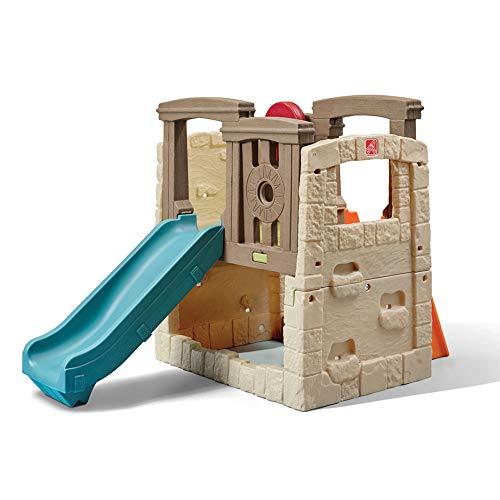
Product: Step2 Naturally Playful Woodland Climber II | Kids Activity Climber Outdoor Playset, Brown & Blue
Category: Toys & Games | Sports & Outdoor Play | Play Sets & Playground Equipment | Freestanding Climbers
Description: This kids’ outdoor activity center is a mini adventurer’s dream Toddlers can climb the Rockwall-like sides into the platform play area, where two steering wheels are placed for fun make-believe play.
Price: $281.16
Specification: ProductDimensions:75x47x53.8inches|ItemWeight:32pounds|ShippingWeight:74pounds(Viewshippingratesandpolicies)|ASIN:B07PKXR9PW|Itemmodelnumber:4902KR|Manufacturerrecommendedage:24months-10years